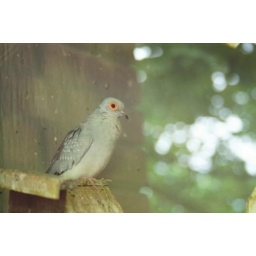
cute bird at the tiny zoo in kingston, ny